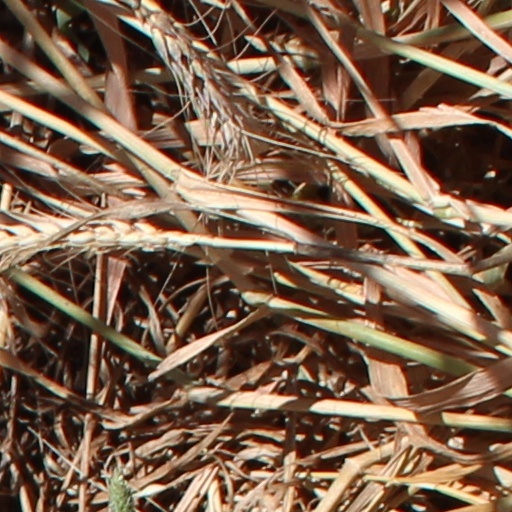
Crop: wheat